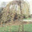
Label: willow_tree